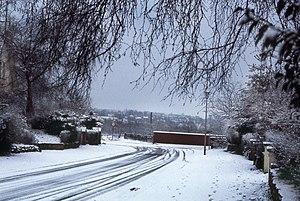
Uccle est une commune belge et l'une des dix-neuf communes de la région de Bruxelles-Capitale. Elle est officiellement bilingue.